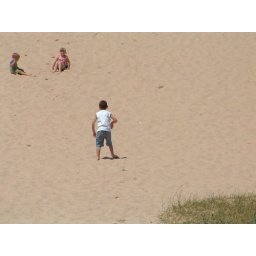
my grand son james at sleeping bear sand dunes the dune climb his brother and sister in the background